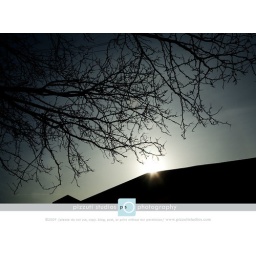
A bare tree hangs on Market St. in Lowell in early February.